Constantin Sandu-Aldea

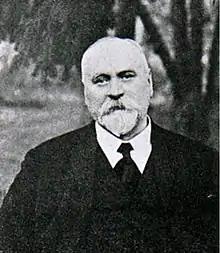
Constantin Sandu-Aldea

Constantin Sandu-Aldea (November 22, 1874 – March 21, 1927) was a Romanian agronomist and prose writer.